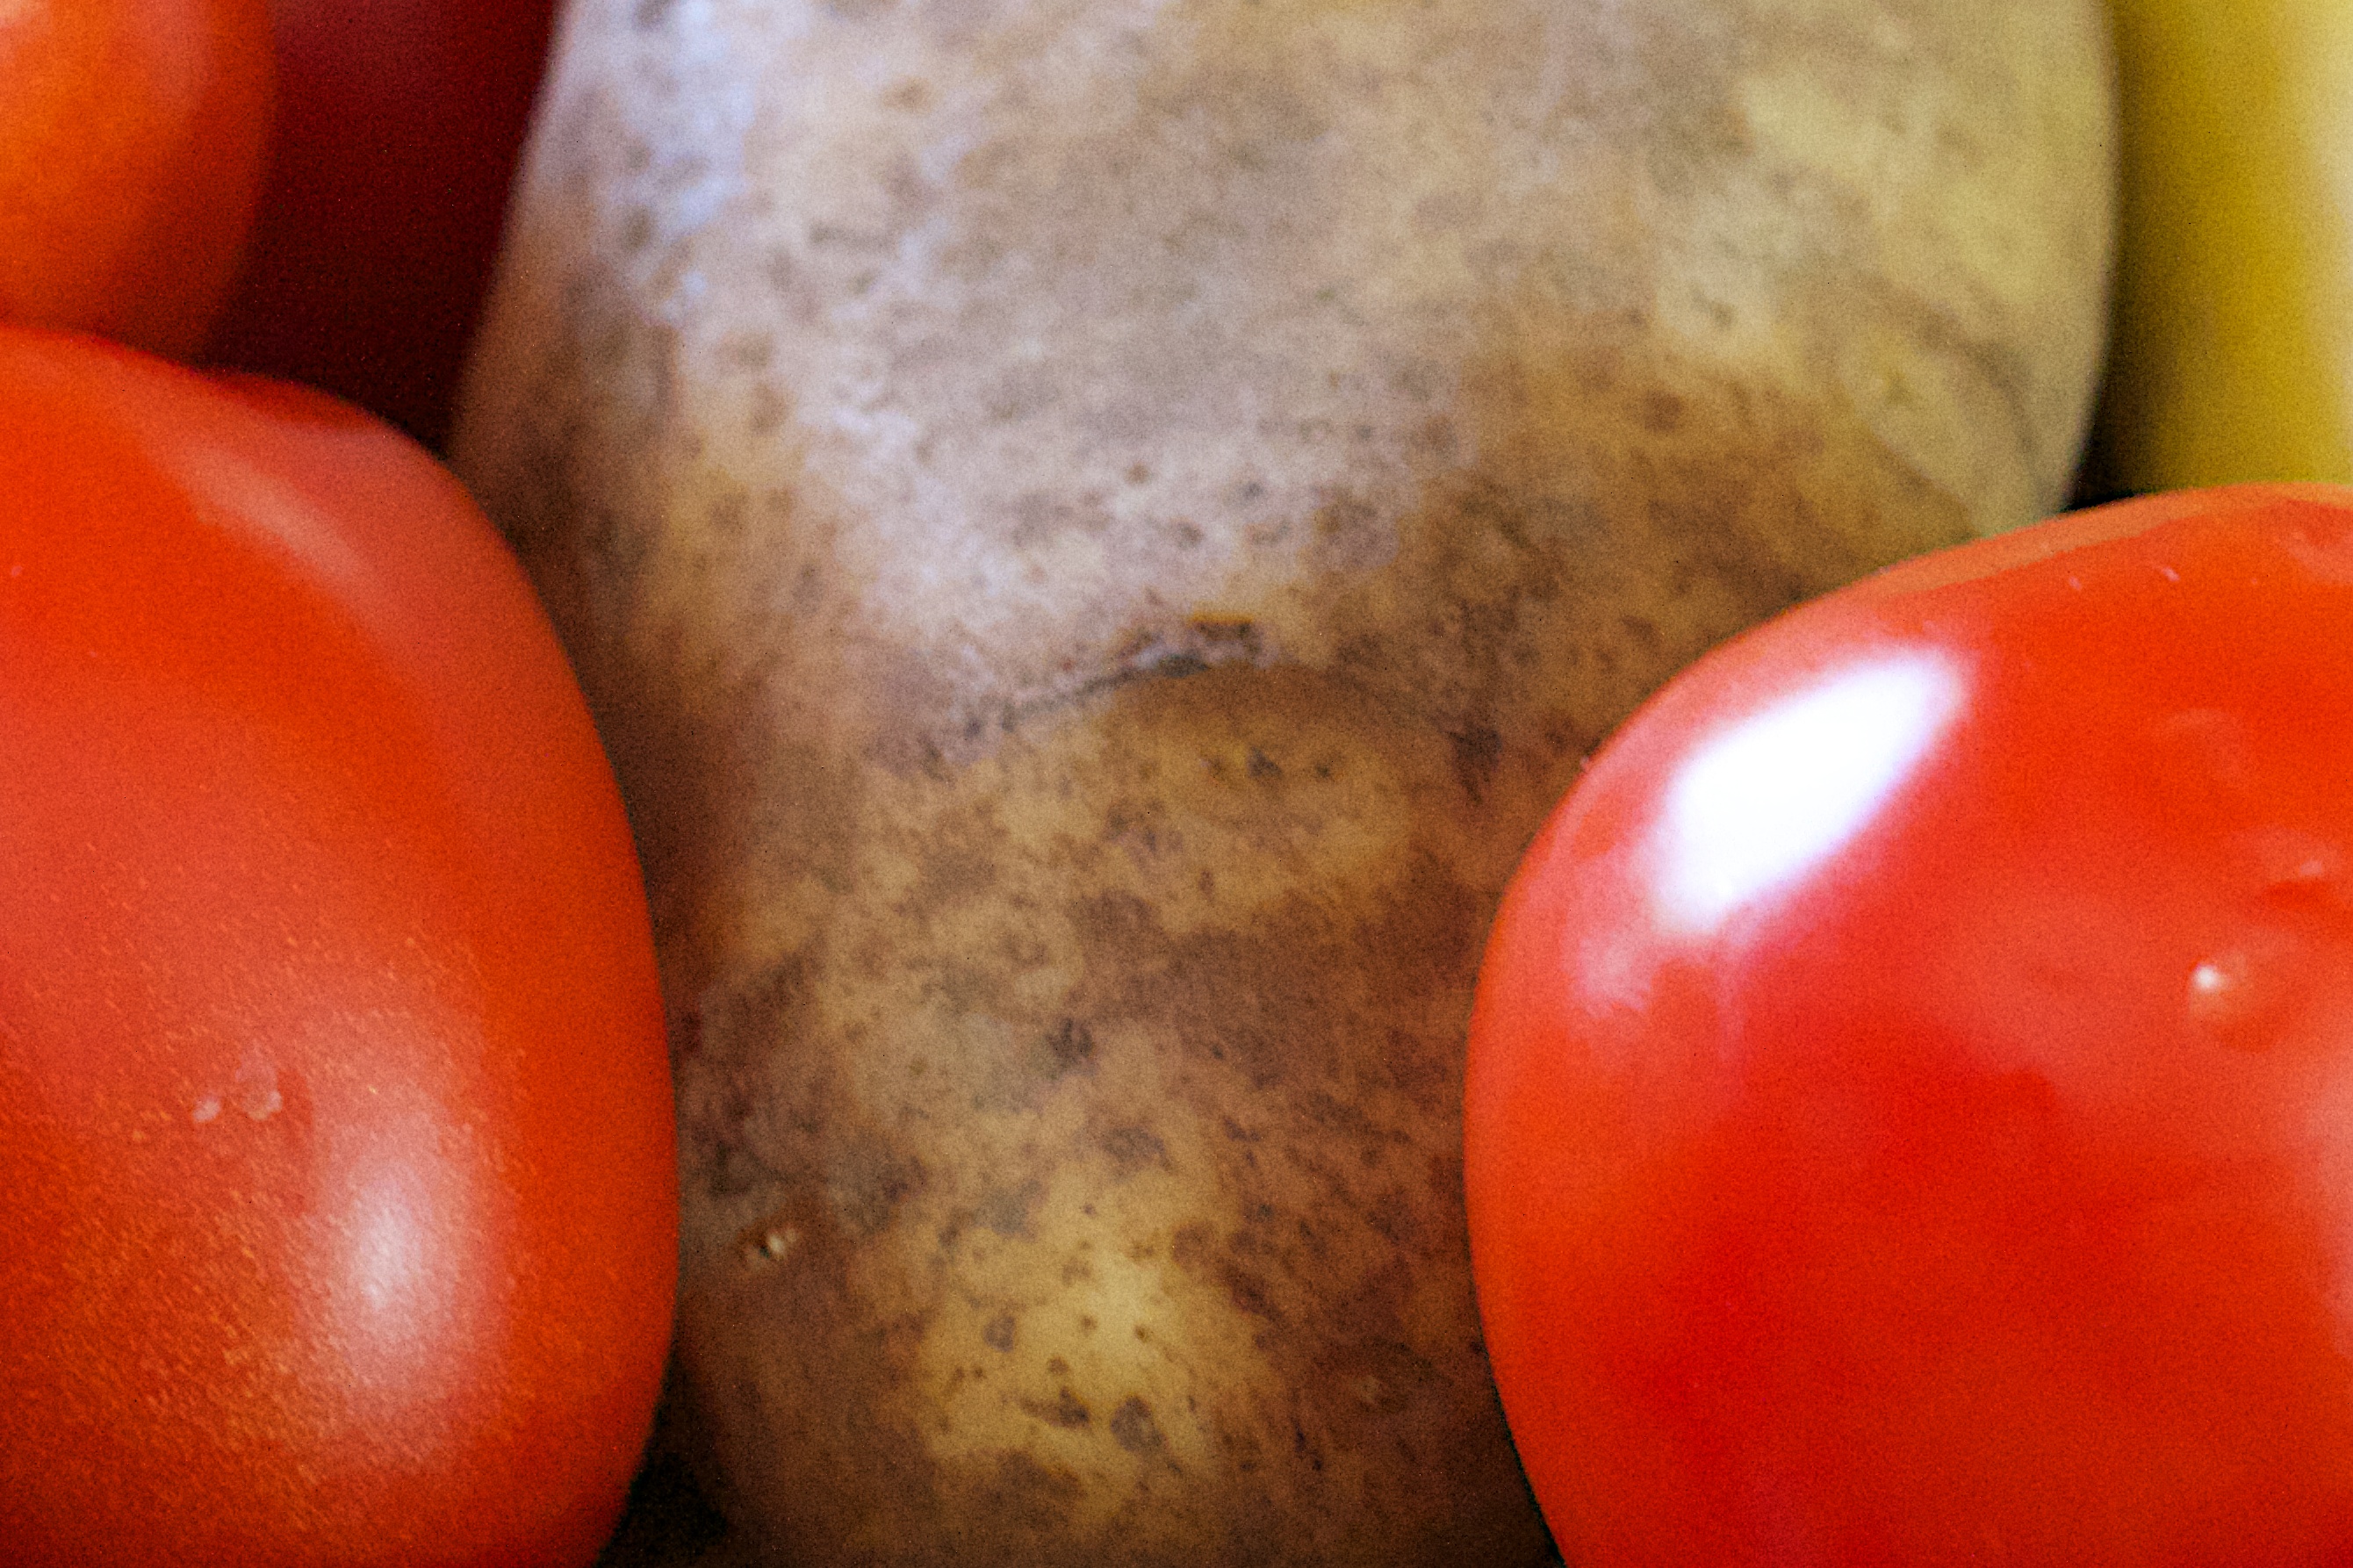
plant, fruit, food, produce, vegetable, potato, tomato, 2013365, flowering plant, land plant, potato and tomato genus